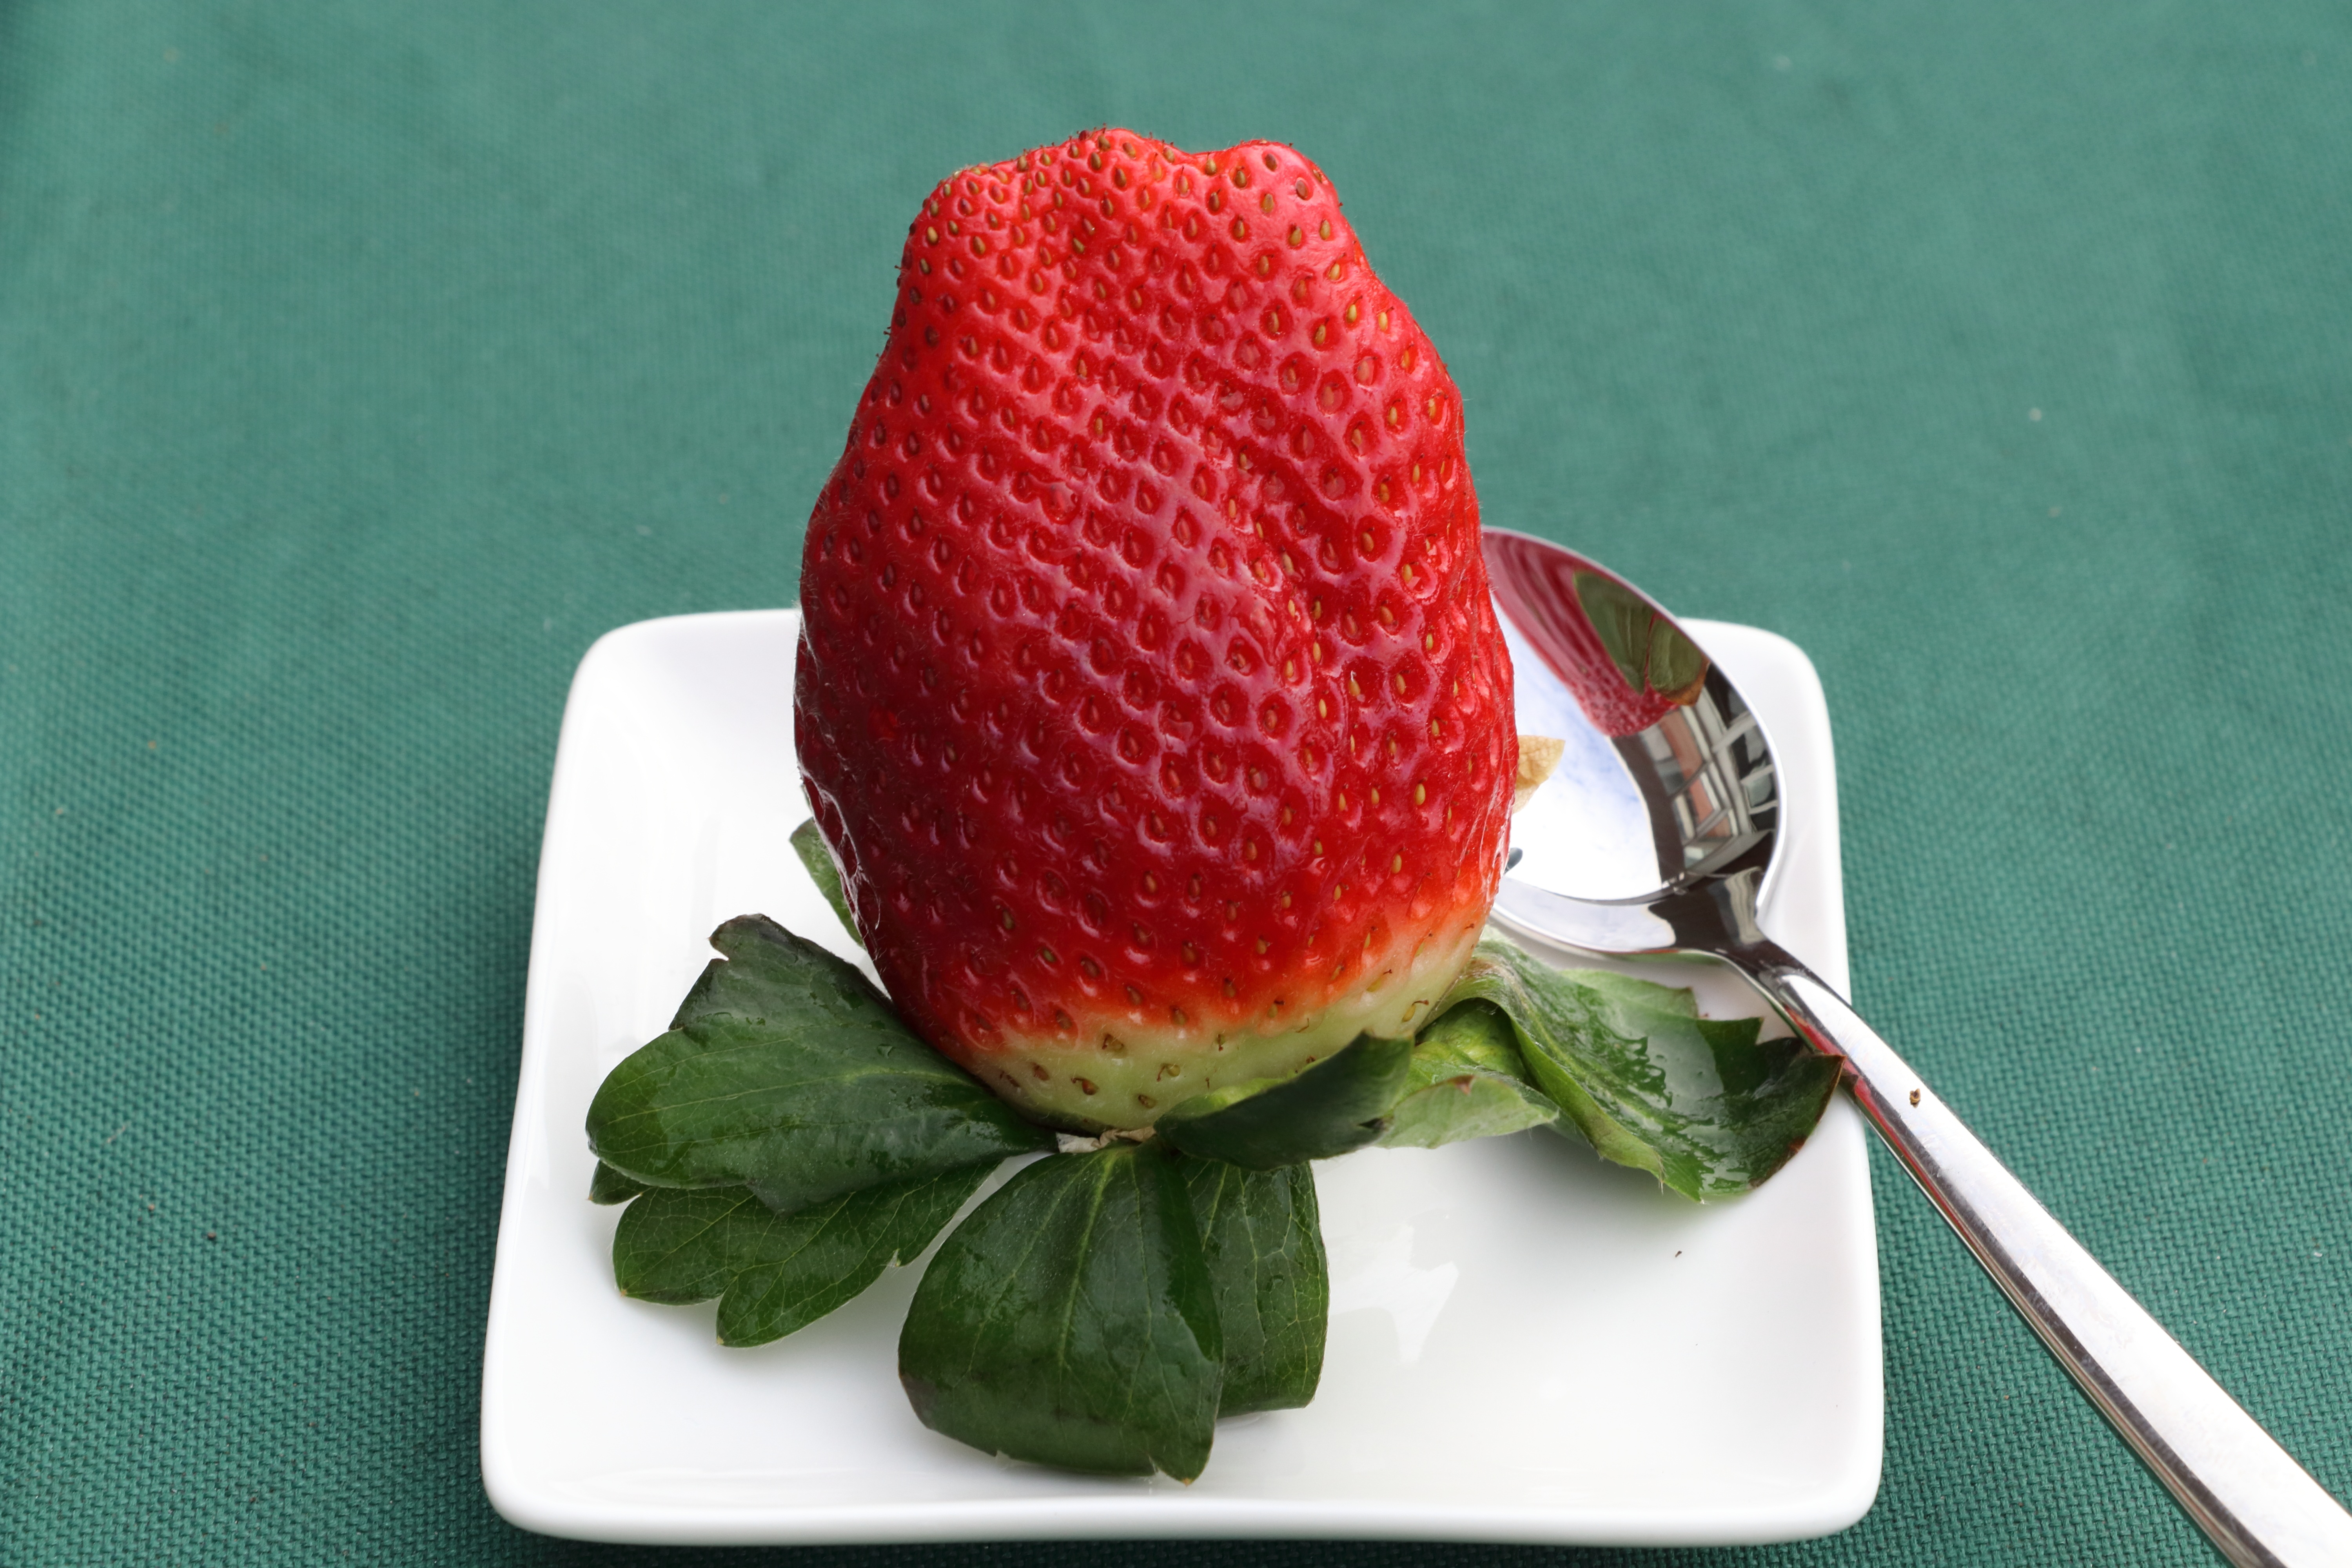
strawberry, strawberries, food, fruit, plant, produce, land plant, flower, dessert, flowering plant, raspberry, dish